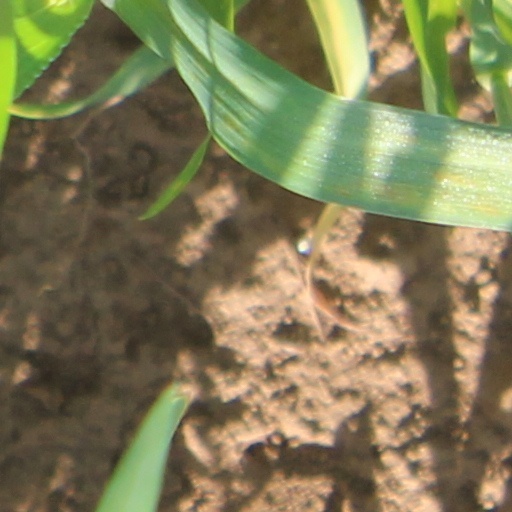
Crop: wheat